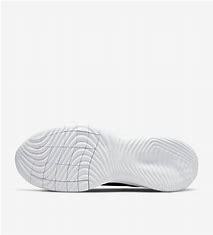
Brand: Nike
Model: Flex Experience Run 11 Next Nature